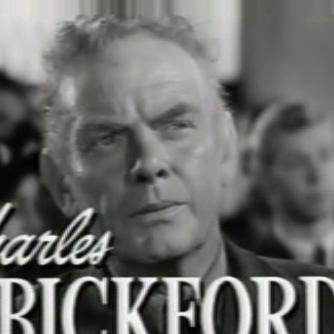
Age: 56